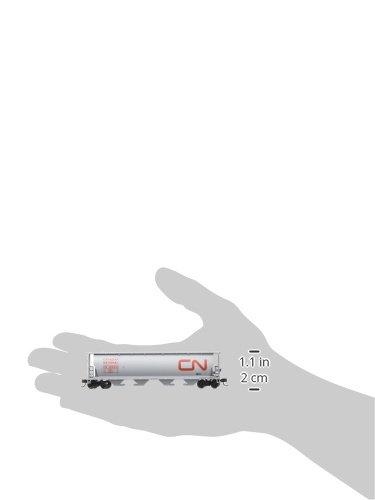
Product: Bachmann Industries Inc. Canadian 4-Bay Cylindrical Grain Hopper Canadian National - N Scale
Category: Toys & Games | Hobbies | Trains & Accessories | Train Cars | Freight Cars | Hoppers
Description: Great Condition.
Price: $20.82